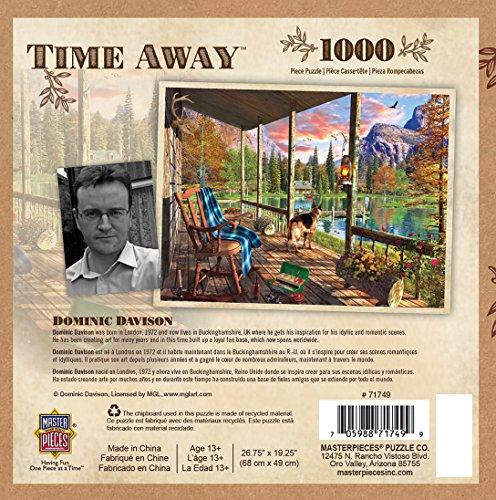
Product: MasterPieces Time Away Sunset Ritual - Lake & Mountains 1000 Piece Jigsaw Puzzle by Dominic Davidson
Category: Toys & Games | Puzzles | Jigsaw Puzzles
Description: Read about artist Dominic Davidson and collect all his puzzles.
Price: $15.00
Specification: ProductDimensions:2x8x8inches|ItemWeight:15.8ounces|ShippingWeight:1.15pounds(Viewshippingratesandpolicies)|DomesticShipping:ItemcanbeshippedwithinU.S.|InternationalShipping:ThisitemcanbeshippedtoselectcountriesoutsideoftheU.S.LearnMore|ASIN:B06XCQLBYK|Itemmodelnumber:71749|Manufacturerrecommendedage:13yearsandup